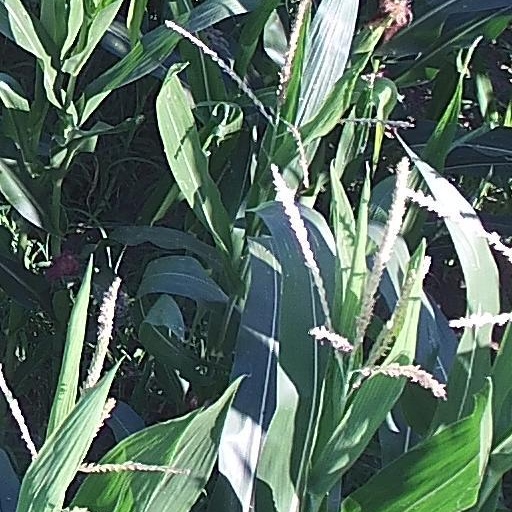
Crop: maize; corn